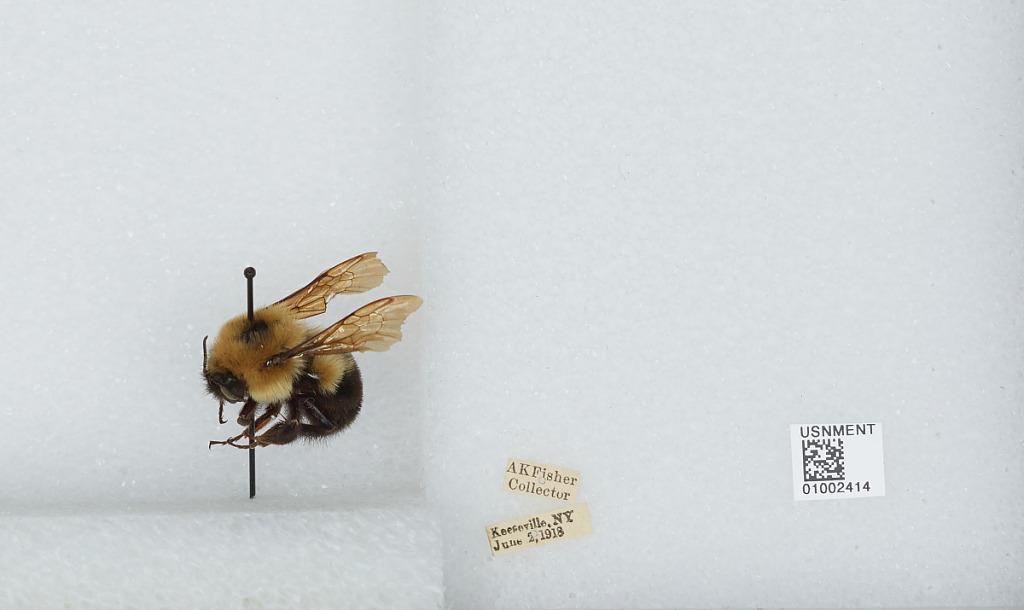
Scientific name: Bombus (Pyrobombus) bimaculatus Cresson
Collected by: A. Fisher
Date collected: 1918-6-2
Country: United States
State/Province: New York
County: Essex
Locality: Keeseville
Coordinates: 44.5, -73.48